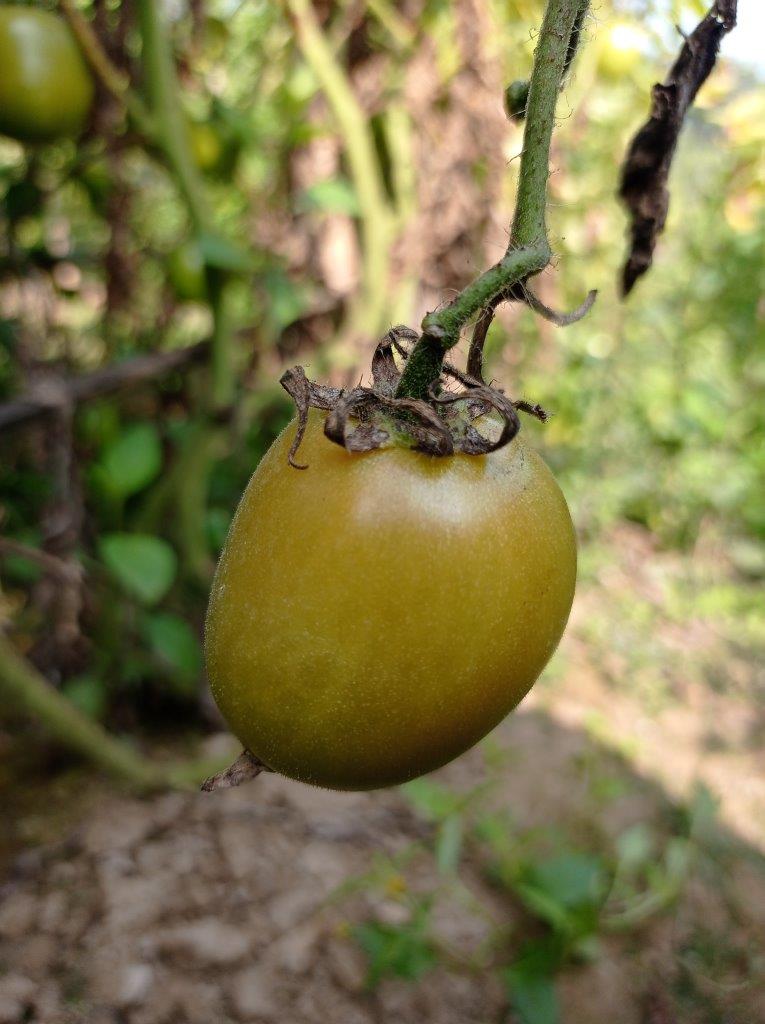
Maturity: Mature